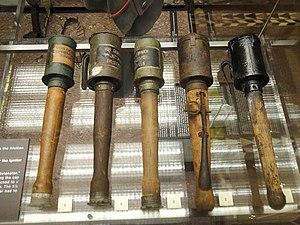
La grenade modèle 24 ou, en allemand : Stielhandgranate 24, est une grenade à main de conception allemande de la Seconde Guerre mondiale basée sur des modèles conçus pendant la Première. Elle était aussi surnommée « Presse-purée » par analogie avec l'ustensile de cuisine. Le terme de grenade à manche caractérise les divers modèles fabriqués de 1915 à 1945.